Tyldesley Top Chapel

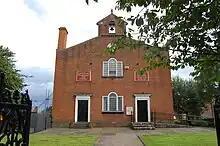
The chapel has a gabled front and bellcote with a single bell.

The Tyldesley Top Chapel is a chapel in Tyldesley. It is a Grade II Listed building.